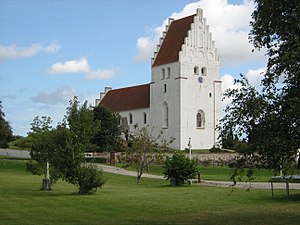
Elmelunde Kirke
Elmelund Kirke
Elmelunde Kirke er en kirke i landsbyen Elmelunde ca. 8 km øst for Stege på Møn.